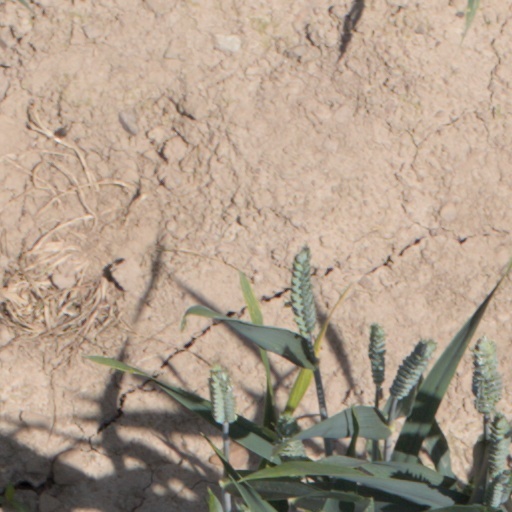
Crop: wheat